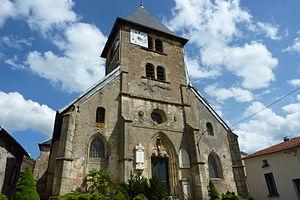
Eglise Saint-Maurice de Naives-devant-Bar (Commune de Naives-Rosières), XVIe siècle, classée Monument Historique
Cet article recense les monuments historiques de la Meuse, en France.
Naives-Rosières est une commune française située dans le département de la Meuse, en région Grand Est.